1908 Messina earthquake

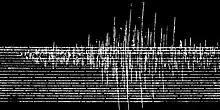
Messina earthquake seismogram

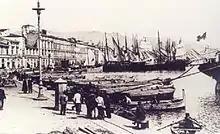
The port of Messina in , before the earthquake and tsunami

On Monday, 28 December 1908, at 5:20:27 an earthquake of 7.1 on the moment magnitude scale occurred. Its epicentre was in the Strait of Messina which separates the busy port city of Messina in Sicily and Reggio Calabria on the Italian mainland. Its precise epicentre has been pinpointed to the northern Ionian Sea area close to the narrowest section of the Strait, the location of Messina. It had a depth of around .